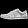
Label: Sneaker